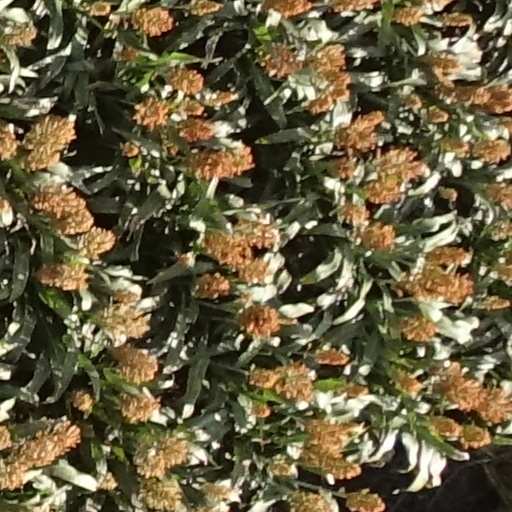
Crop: sorghum